Plastic wrap

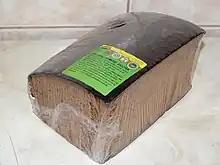
Bread wrapped in plastic wrap

The most important role plastic wrap plays in food packaging is protection and preservation. Plastic wrap can prevent food from perishing, extend its shelf-life, and maintain the quality of food. Plastic wrap generally provides protection for food from three aspects: chemical (gases, moisture, and light), biological (microorganisms, insects and animals), and physical (mechanical damage). In addition to food protection and preservation, plastic wrap can also reduce food waste, tag food information, ease the distribution processes, and increase product visibility and microwavability.